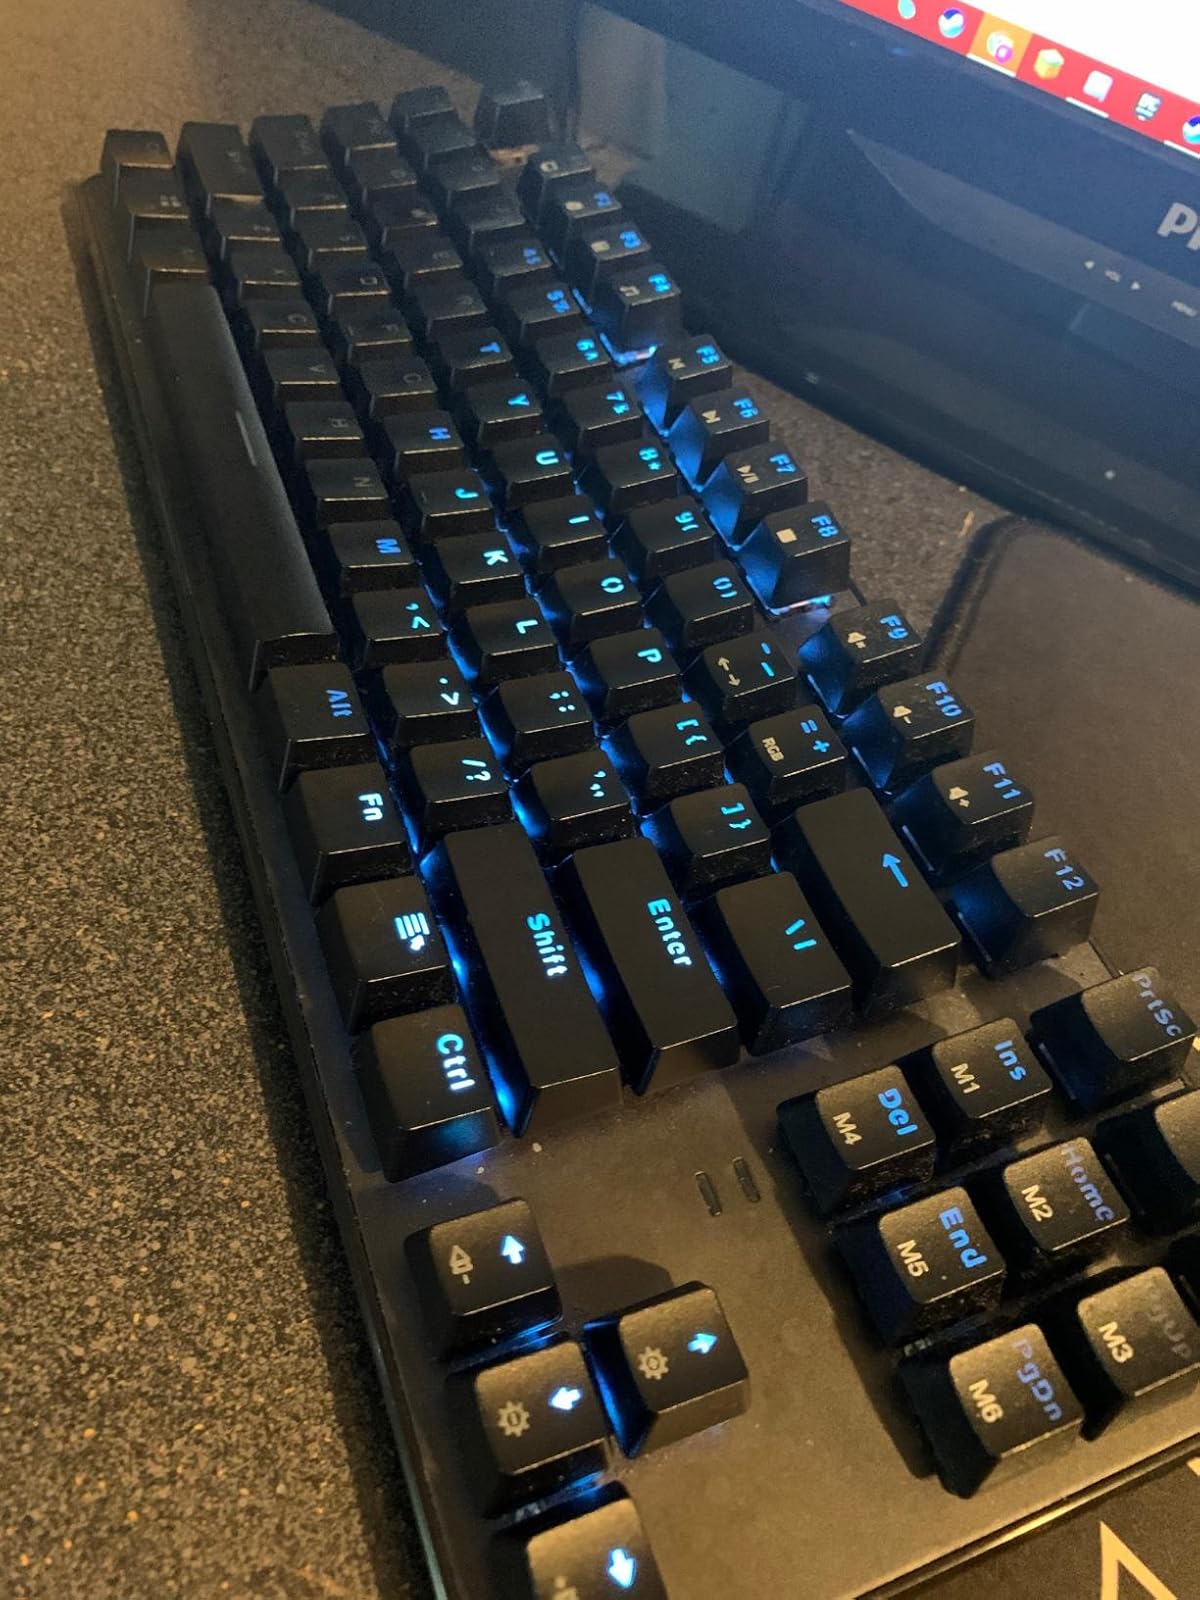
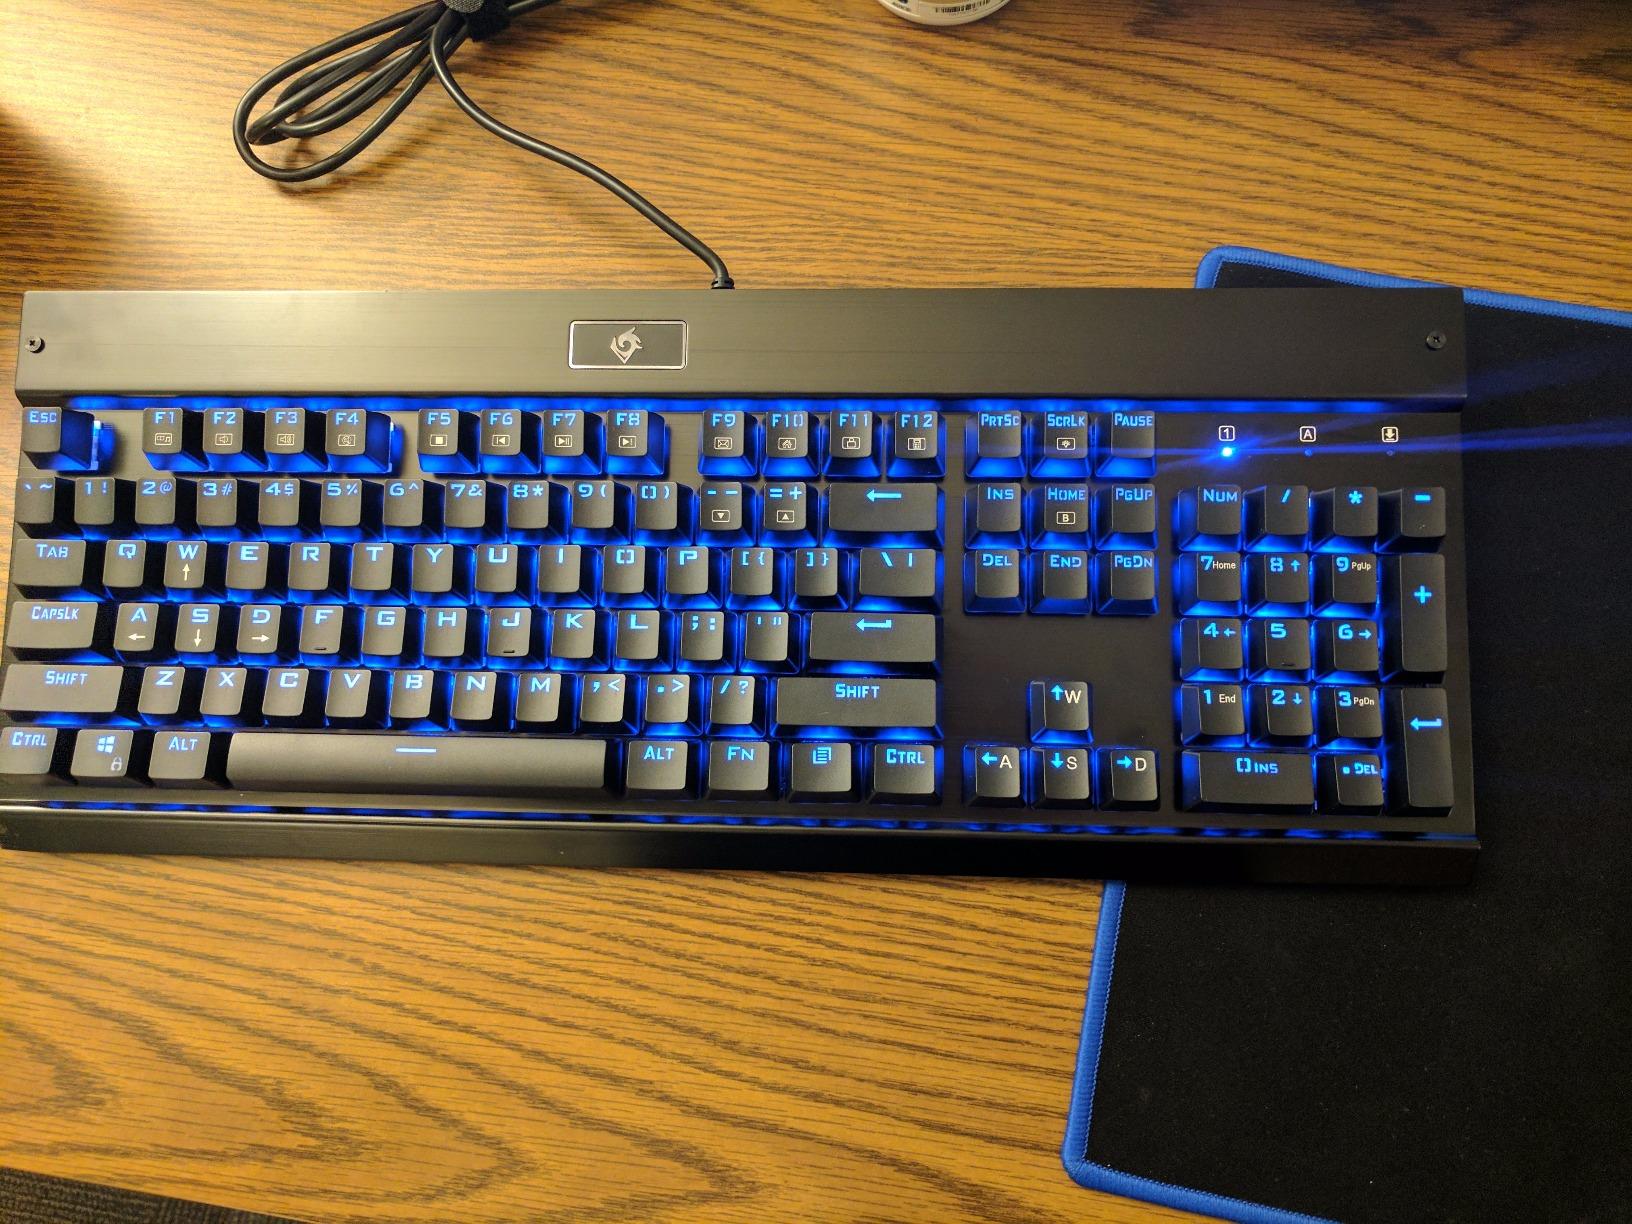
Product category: keyboard
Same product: no